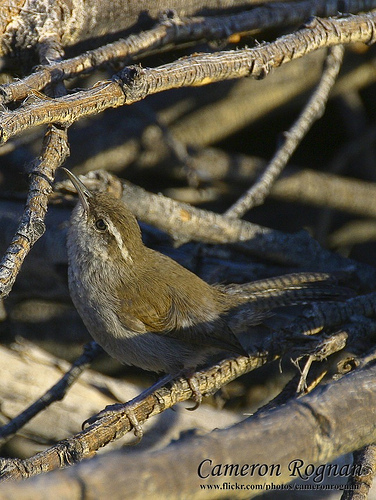
a brown bird with a grey belly, striped rectrices, a white eyeline and a long thin beak.
this small bird has a gray belly and breast with greenish-gray crown and back.
this bird has a brownish-gold body with white on its belly and a white eyebrow, along with a multi-striped tail.
a small bird with a gray belly, olive colored wings and a white horizontal stripe going from it's eye to the side of it's neck.
this bird has aa brown crown, a long pointed bill, and a grey belly
this bird has wings that are brown and has a white belly
this is a small, brown bird with a long, pointed, and slightly curved bill and long tarsus and toes.
this bird has a gray belly, a brown back, a small bill, and a brown crown.
the bird has a round light colored eye, a pointy bill, and greenish brown secondaries.
the bird is small with a pointed bill, and the wings are brown.
Species: Bewick Wren